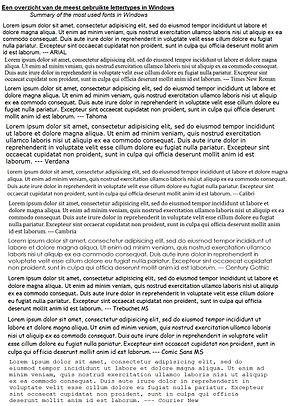
Un sommaire de les plus utilisées Fonte de caractères en Windows (par exemple: Arial, Times New Roman, Verdana, Calibri etc.)